Funaoka Onsen

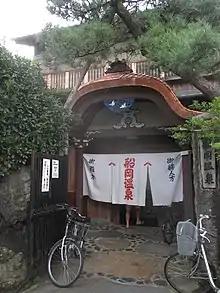
Funaoka Onsen

Funaoka Onsen (船岡温泉) is an "onsen" (public bath house) in Kyoto, Japan.